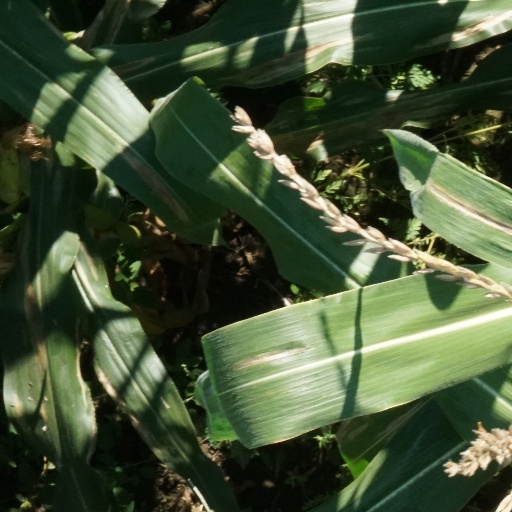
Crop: maize; corn